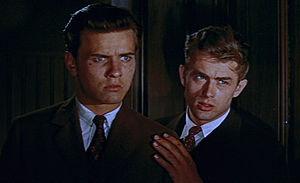
À l’est d’Éden est un film américain d'Elia Kazan, sorti en 1955, d’après le roman du même nom de John Steinbeck, publié en 1952, et dont le titre est inspiré du verset biblique relatant la fuite de Caïn, fils d'Adam, après le meurtre de son frère Abel.
Richard Davalos est un acteur américain, d'origine espagnole, né le 5 novembre 1930 à New York et mort le 8 mars 2016 à Burbank en Californie.
Ted McCord, né Thamer McCord le 2 août 1900 à Sullivan, mort d'un cancer le 19 janvier 1976 à Glendale, est un directeur de la photographie américain, membre de l'ASC.